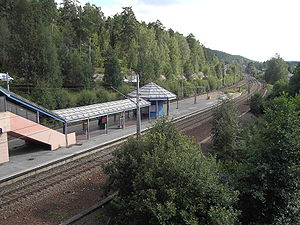
Holmlia Station
Holmlia Station.
Holmlia Station er en norsk jernbanestation på Østfoldbanen i Osloforstaden Holmlia i Søndre Nordstrand. Stationen åbnede oprindeligt i 1932 men blev erstattet af en ny 350 meter nærmere Oslo i 1982. Stationen betjenes af NSB's lokaltog mellem Stabekk og Ski hhv. Moss og har et passagertal svarende til Lysaker og Drammen. Stationsområdet med trappen er tegnet af NSB Arkitektkontor v/ Arne Henriksen. Projektet modtog Houens fonds diplom for 1988. Stationen er udstyret med elevator og mobile ramper til handicappede. Den blev renoveret i vinteren 2010/11.